Arjun Maini

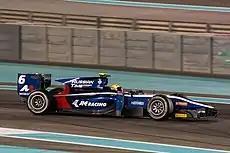
Maini with the Russian Time team at the Abu Dhabi F2 post season test

In 2016, Maini raced for Jenzer Motorsport in the GP3 series, he finished the season in 10th position in the championship despite missing the first 4 races. He also became the first Indian to secure a podium in the GP3 series at Hungaroring, after finishing 2nd. Maini also raced in the Macau GP for Team Motopark.